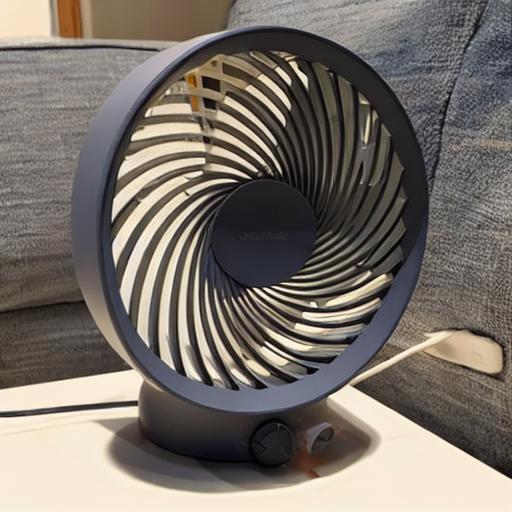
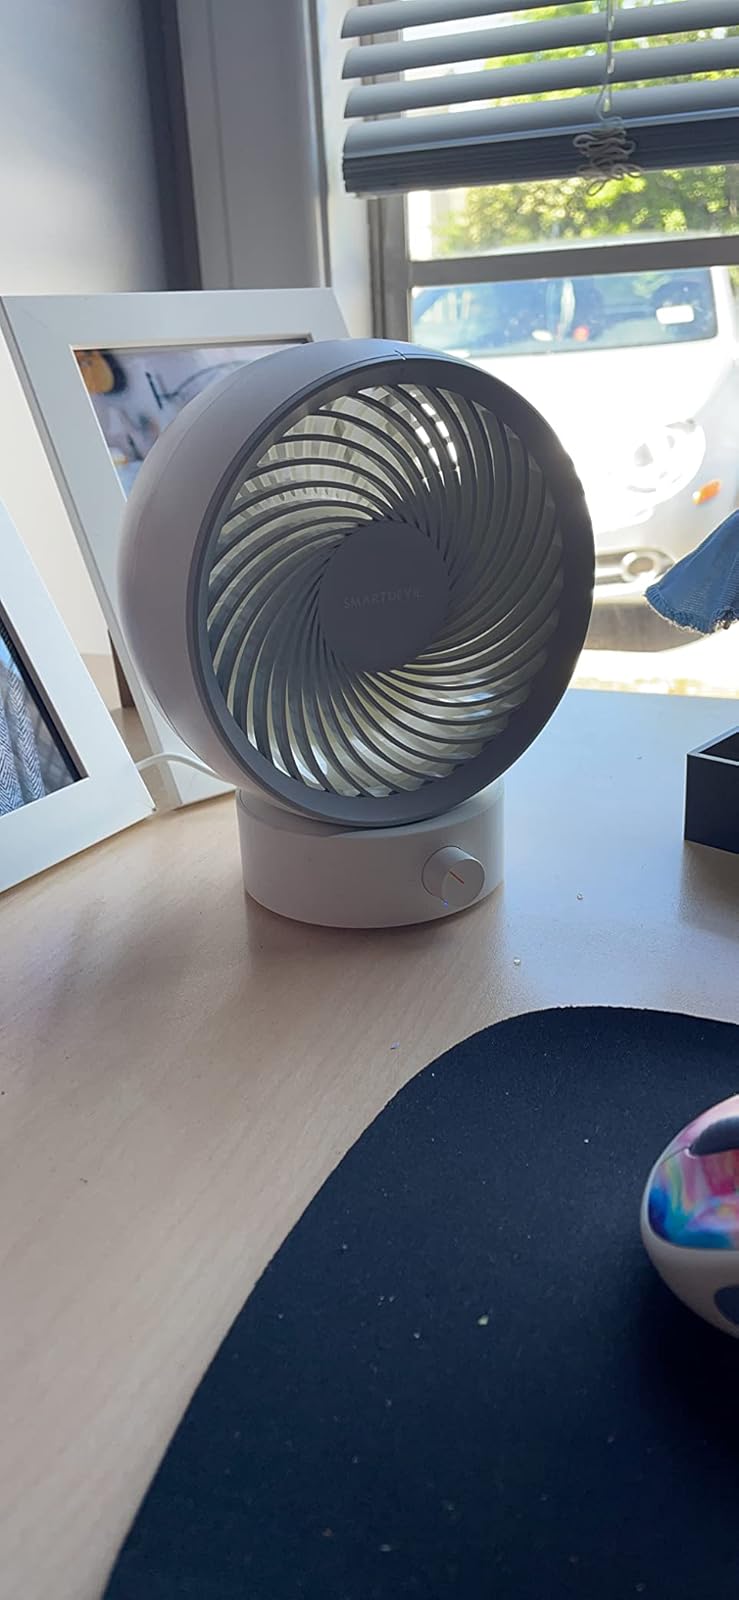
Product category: fan
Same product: no